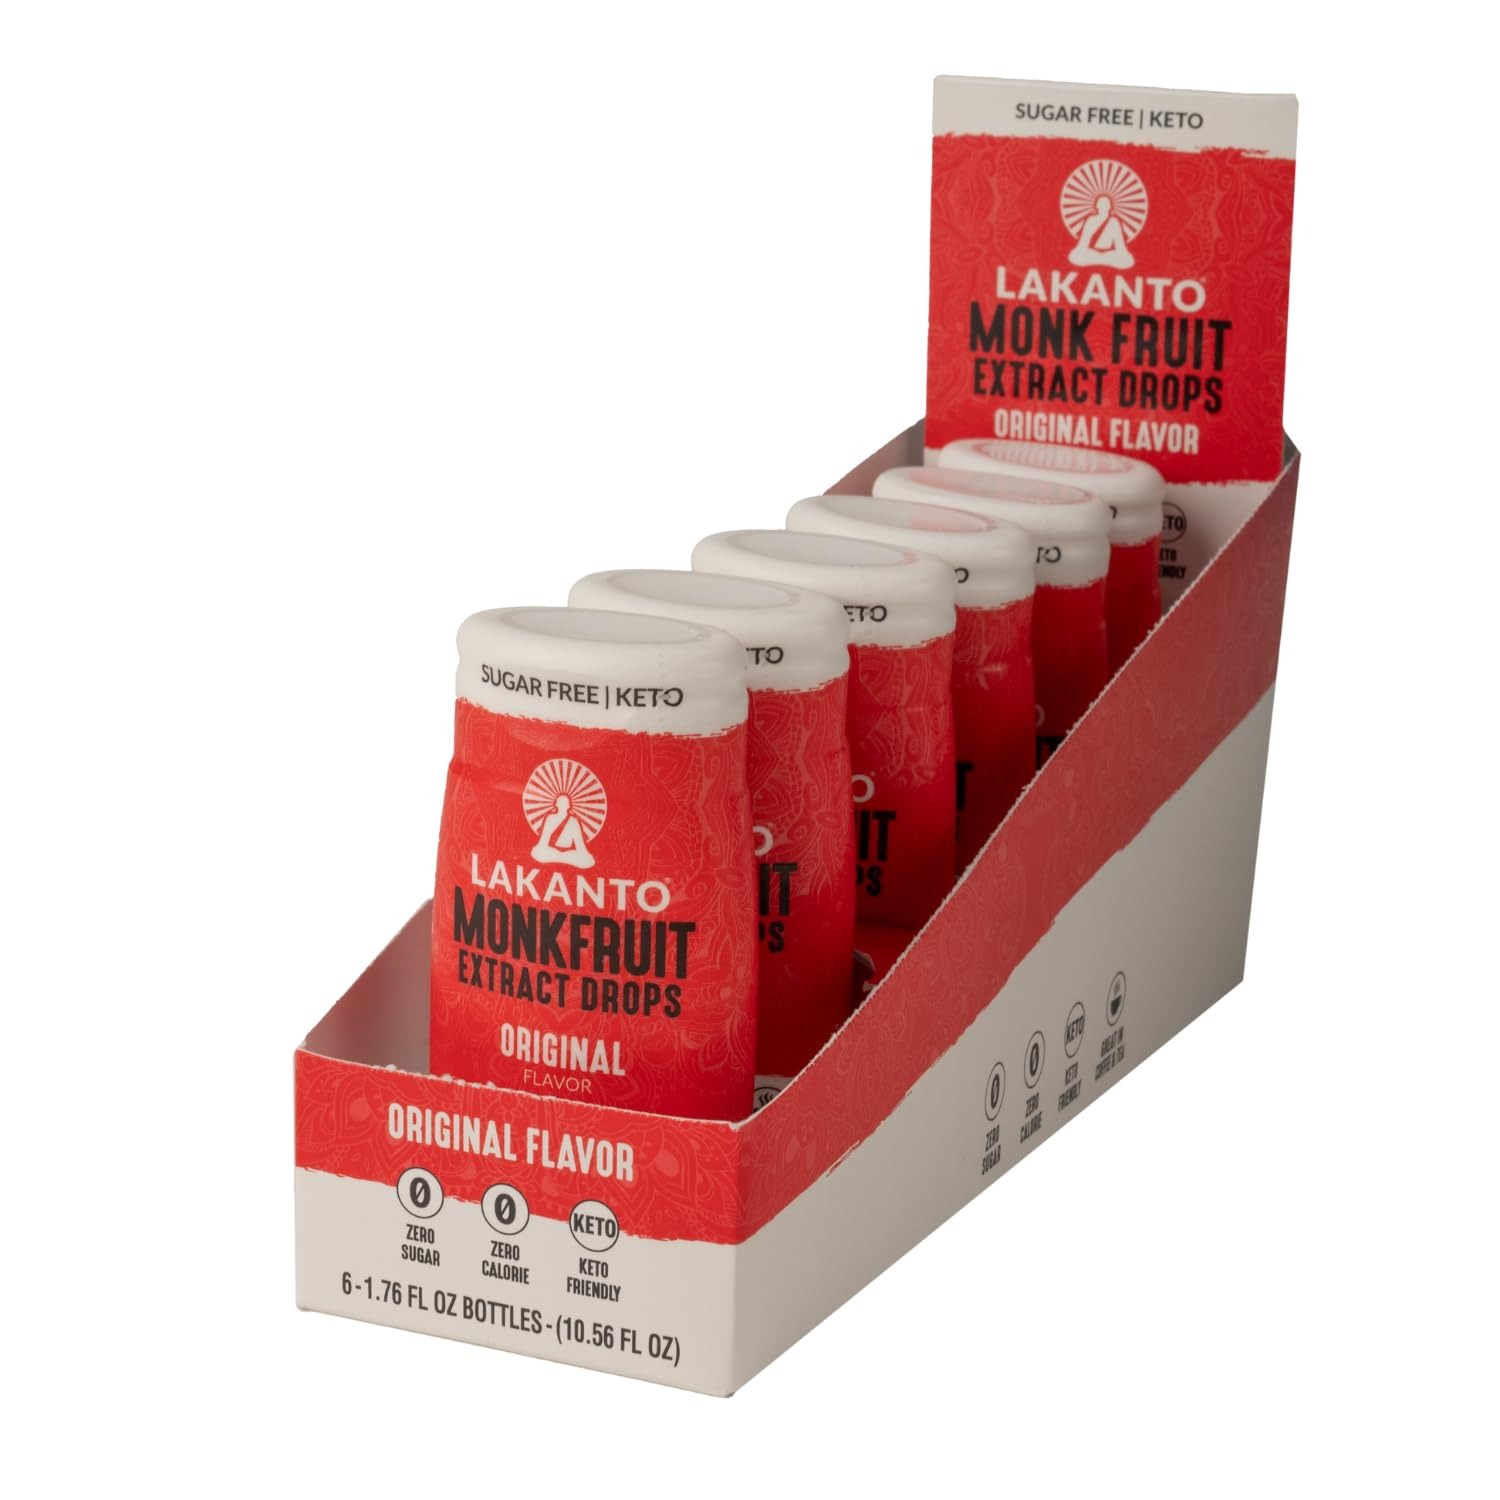
Item Name: Lakanto Liquid Monk Fruit Extract Drops - Zero Calorie, Zero Sugar, Keto Drink Sweetener, Sugar Substitute, On the Go, Tea, Coffee, Water, Smoothies, Other Drinks (Original - 1.76 fl oz - Pack of 6)
Bullet Point 1: The Perfect Sweetness: This keto sugar substitute contains zero calories and is zero glycemic. Put a few drops of Lakanto Monkfruit Sweetener Drops in your tea, coffee, water, fruit smoothies, and other beverages. These sugar free, zero calorie, keto sweetener drops are great for people who are sensitive to erythritol and sugar alcohols.
Bullet Point 2: Sugar Replacement: Lakanto’s keto sugar alternative matches the sweetness of sugar, helping you fill your kitchen with a healthy alternative to ordinary drink enhancers. Great for daily use.
Bullet Point 3: Lifestyle Friendly: Works with ketogenic, diabetic, candida, paleo, vegan, low sugar, non GMO, and all natural diets. Compared to other sugar substitutes and sugar replacements, Lakanto’s low carb sugar free sweetener has no artificial flavorings or sweeteners.
Bullet Point 4: Delicious Flavor for On-the-Go: Grab Lakanto Liquid Monkfruit Sweetener on your way out the door for all day sweetness everywhere you go. Comes in original, lemon, chocolate, and vanilla options; zero sugar, zero calories.
Bullet Point 5: Lakanto's Mission Statement: At Lakanto, our mission is to Bring Chi to Life by inspiring people to reach their highest potential in health and wellness by creating products that are innovative, delicious, natural, and nutritious. Try some of our tasty products today!
Value: 10.56
Unit: Fl Oz

Price: 38.99